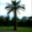
Label: palm_tree